Military police

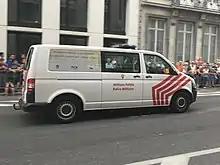
Vehicle of the Belgian Military Police.

The ROCMP is responsible for enforcing military law, maintaining military discipline, providing backup for the civilian police force or serving as combat troops during times of emergency, providing security for historical sites (such as the Cihu Mausoleum) and certain government buildings, including the Presidential Office Building in Taipei City, as well as performing counter-terrorism and VIP protection operations. The ROCMP are also charged with the defense of the capital Taipei.